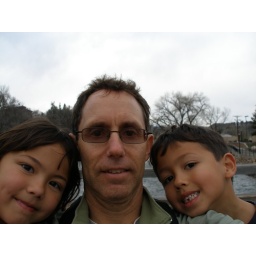
Emily, Dad, and Alec on the old swinging bridge over the Animas river